Geoffrey Clifton-Brown

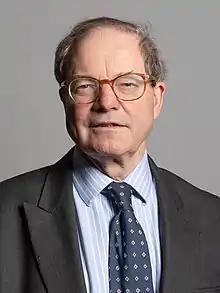
Official portrait, 2020

Sir Geoffrey Robert Clifton-Brown (born 23 March 1953) is a British Conservative Party politician who has served as a Member of Parliament (MP) since 1992. He has represented North Cotswolds since 2024, having previously represented Cirencester and Tewkesbury, then The Cotswolds.